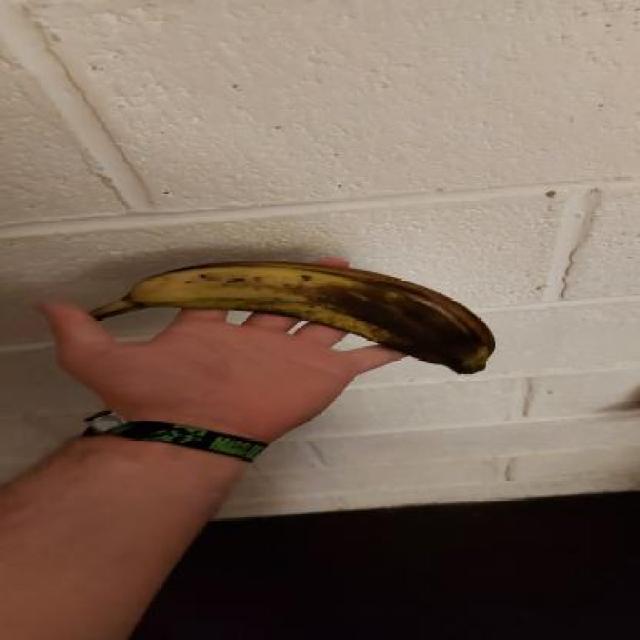
Label: bananas